International Wildlife Museum

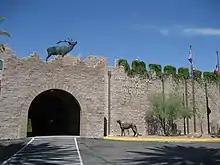
Exterior view of the museum, September 2008

International Wildlife Museum was a non profit natural history museum in Tucson, Arizona. It was established in 1988 by C. J. McElroy as an educational program of the Safari Club International Foundation.